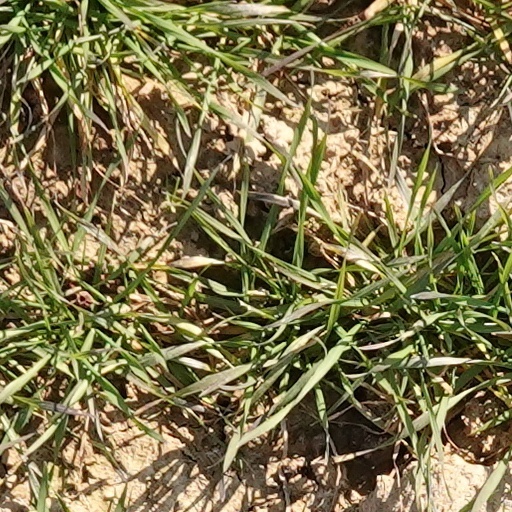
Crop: wheat